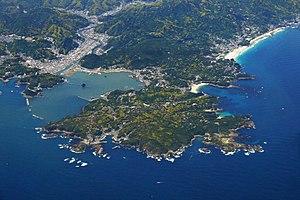
Shimoda est une ville portuaire située à l'extrémité sud de la péninsule d'Izu, dans la préfecture de Shizuoka.